Reign of Alfonso XIII

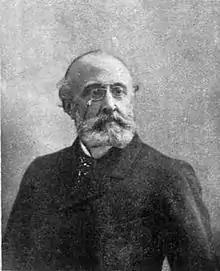
Francisco Silvela (1903), successor of Antonio Cánovas del Castillo at the head of the Conservative Party.

Immediately the government of Sagasta requested the mediation of France to initiate peace negotiations that culminated with the signature of the Treaty of Paris, on December 10, 1898. By this Treaty, Spain recognized the independence of Cuba and ceded to the United States, Puerto Rico, the Philippines and the island of Guam, in the Mariana Archipelago. The following year Spain sold to Germany for 25 million dollars the last remnants of its colonial empire in the Pacific, the Caroline Islands, the Marianas —minus Guam— and Palau. "Described as absurd and useless by much of historiography, the war against the U.S. was sustained by an internal logic, in the idea that it was not possible to maintain the monarchic regime if it was not based on a more than foreseeable military defeat," Suarez Cortina says. As the head of the Spanish delegation at the Paris peace negotiations, the liberal Eugenio Montero Ríos, said: "Everything has been lost, except the Monarchy". Or as the American ambassador in Madrid said: the politicians of the dynastic parties preferred "the probabilities of a war, with the certainty of losing Cuba, to the dethronement of the monarchy". After the defeat, the Spanish nationalist "patriotic exaltation" turned into a feeling of frustration. However, this feeling had no political translation since both Carlists and Republicans —with the exception of Pi y Margall who maintained an anti-colonialist stance— had supported the war and had manifested themselves as nationalist, militarist and colonialist as the parties of the day —only socialists and anarchists remained faithful to their internationalist, anti-colonialist and anti-war ideology—and the Restoration regime would manage to overcome the crisis.